Adam Levine

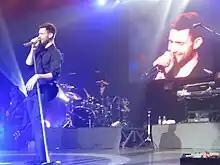
Levine performing with Maroon 5 in 2007

By 2006, the band began recording again, and in May 2007, Maroon 5's second album "It Won't Be Soon Before Long" was released. Levine described the album as "a vast improvement", explaining: "I think this record is a little more self-confident and powerful lyrically". To support the album, the band performed on a ten-date club tour which visited small venues in Europe and the United States from April to June 2007. The album and its lead, third and penultimate singles ("Makes Me Wonder", "Won't Go Home Without You" and "If I Never See Your Face Again", respectively) each received Grammy nominations, although only "Makes Me Wonder" secured a win.